E. D. Morel

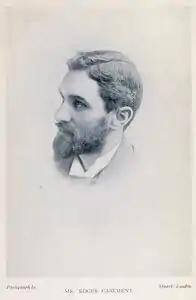
Roger Casement's 1904 report confirmed Morel's accusations.

In 1903, under pressure from Morel's campaign, the British House of Commons passed a resolution protesting human rights abuses in the Congo. Subsequently, the British consul in the Congo, Roger Casement, was sent up country by the Foreign Office for an investigation. Casement was outraged by the evidence of atrocities that he discovered and wrote a blistering report in 1904, discussing its contents with the London press even before its official release. Morel was introduced to Casement by their mutual friend Herbert Ward just before the publication of the report and realised that in Casement he had found the ally he had sought. Casement convinced Morel to establish an organisation for dealing specifically with the Congo question, the Congo Reform Association; because of the restrictions placed on Casement by his official duties, Morel would be the organisation's head. Affiliates of the Congo Reform Association were established as far away as the United States.